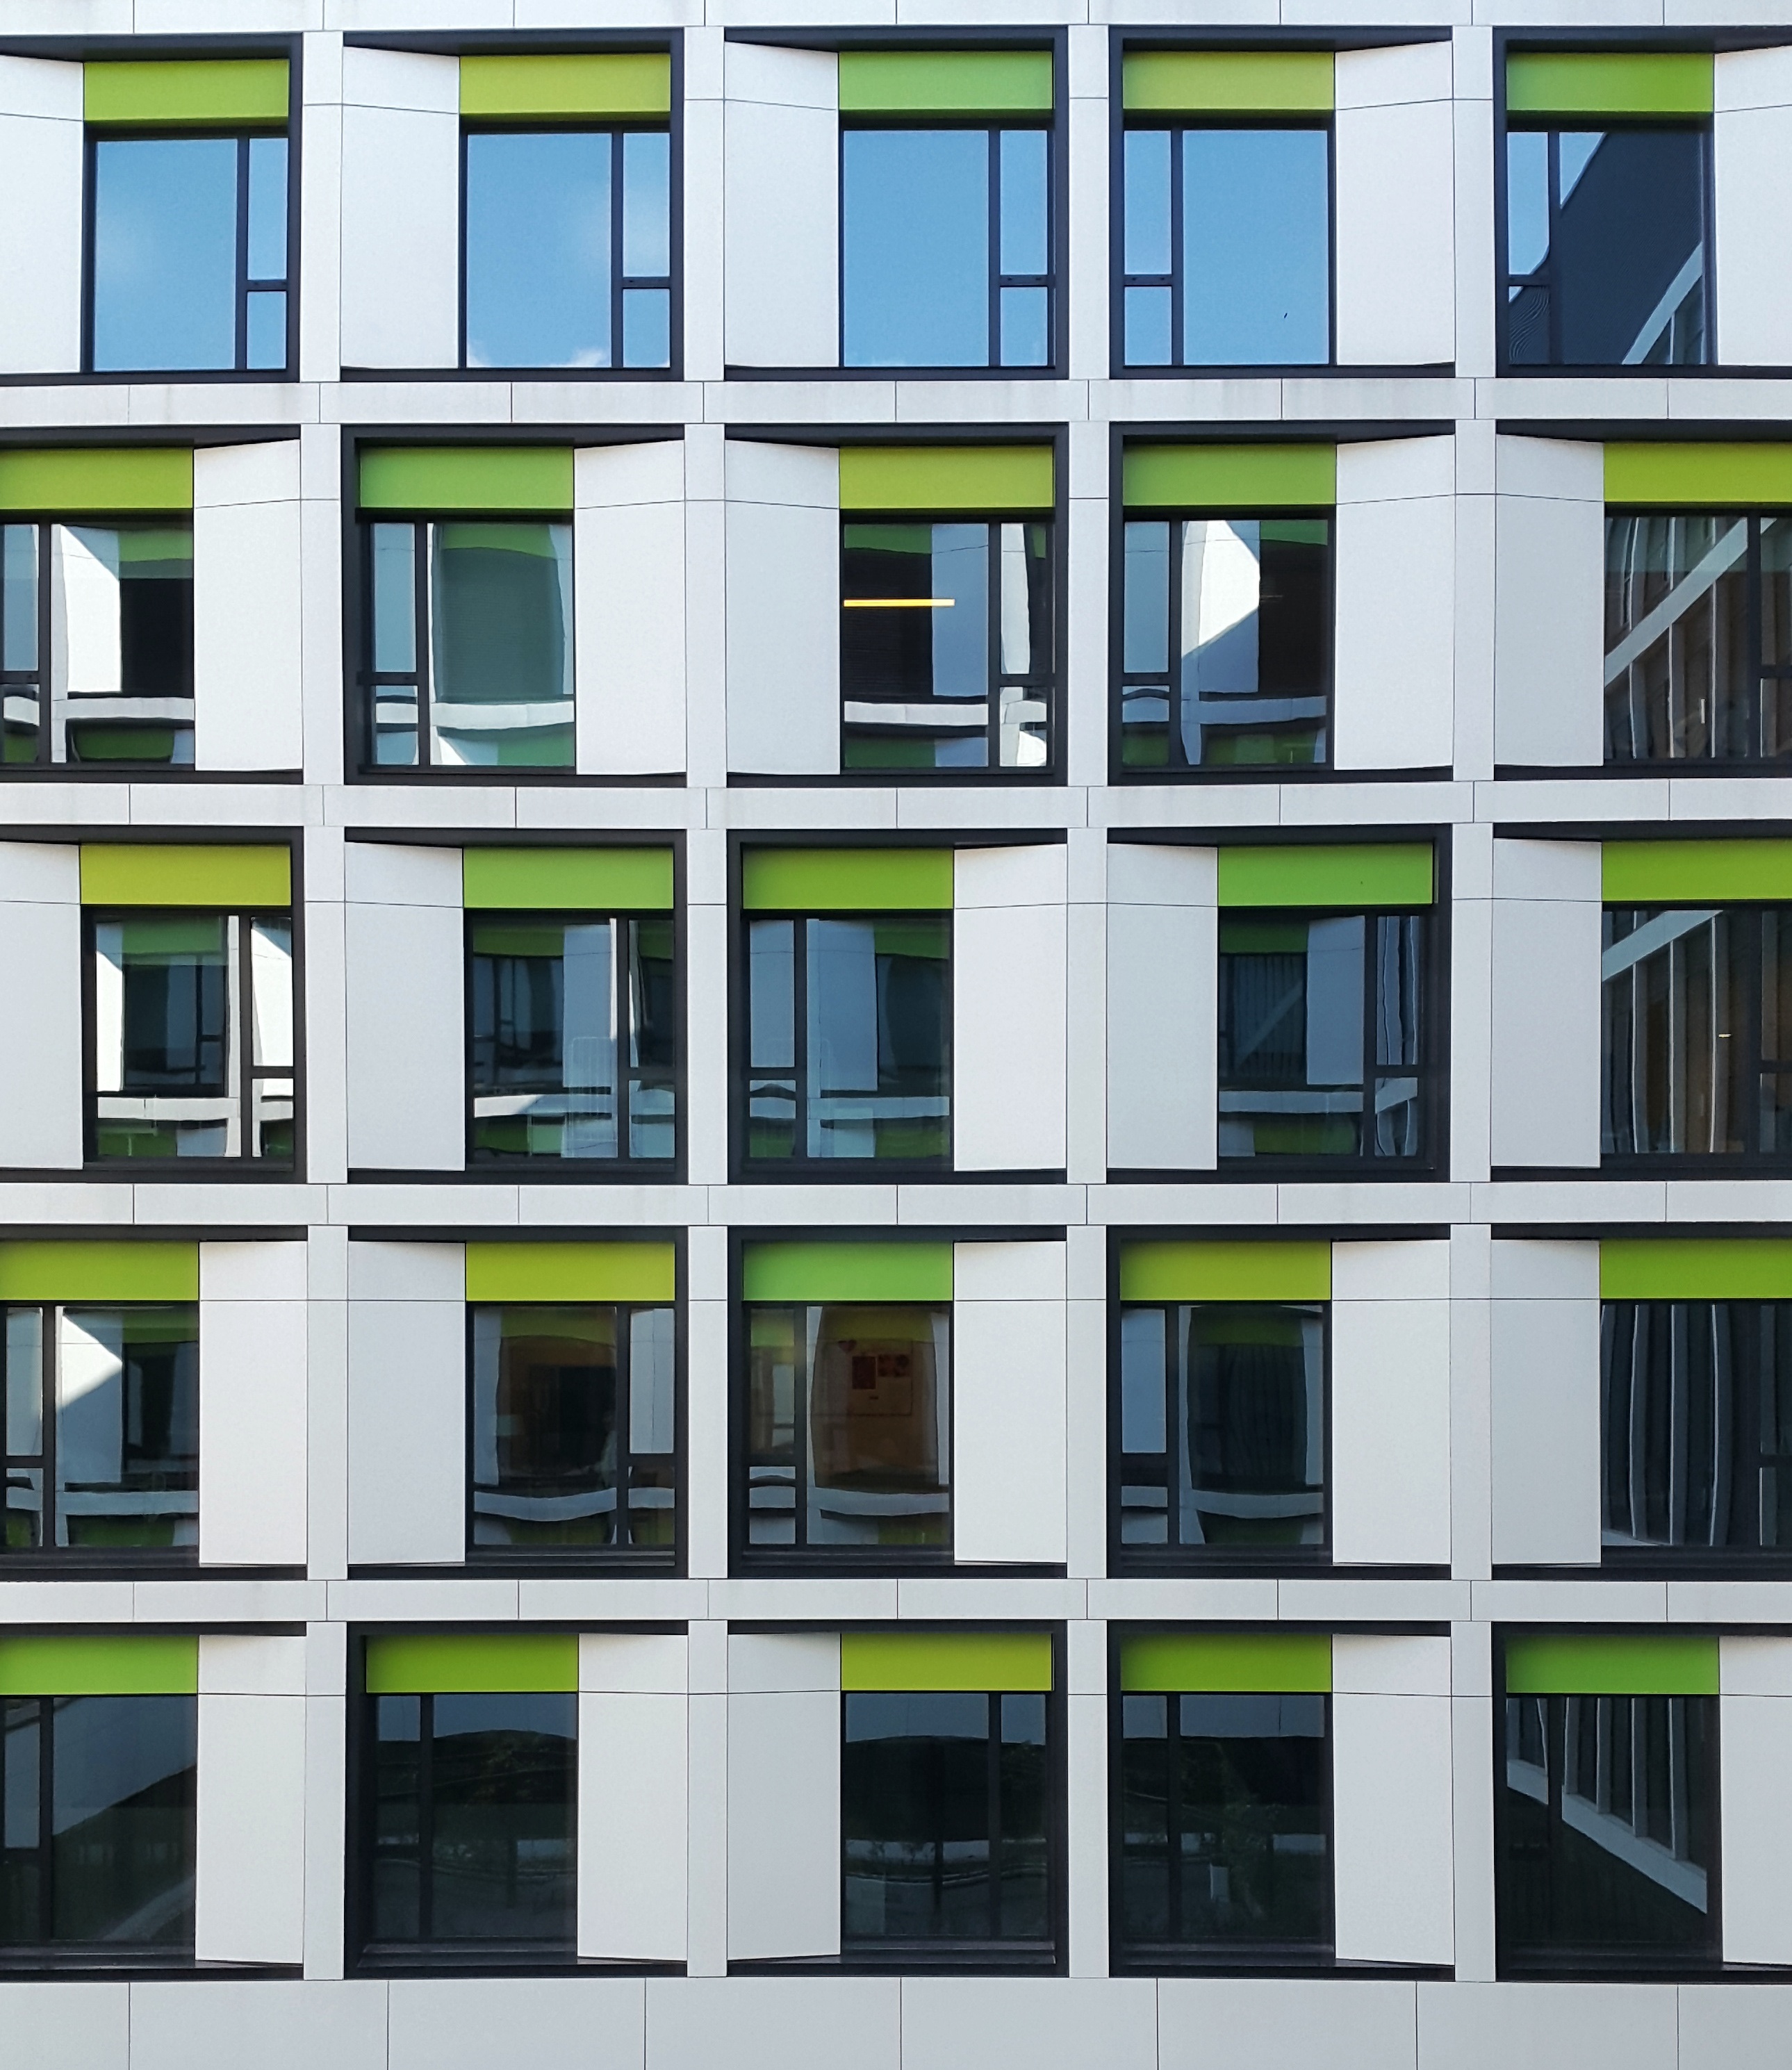
architecture, window, line, facade, tower block, interior design, design, condominium, residential area